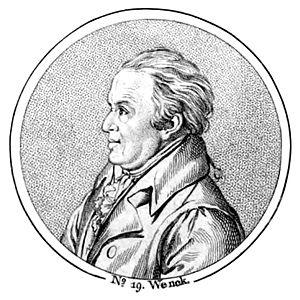
Friedrich August Wilhelm Wenck est un historien et professeur allemand.